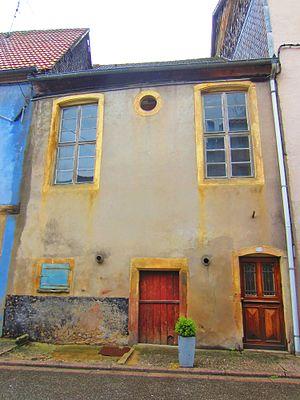
Synagogue de Fénétrange (Lorraine)
La présente liste de synagogues de France ne se veut pas exhaustive.
Fénétrange est une commune française située dans le département de la Moselle, en région Grand Est.
Inventaire du patrimoine juif de Lorraine, classé par département et par lettre alphabétique de communes.